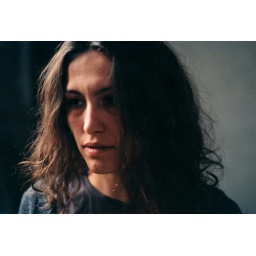
the girl in the window